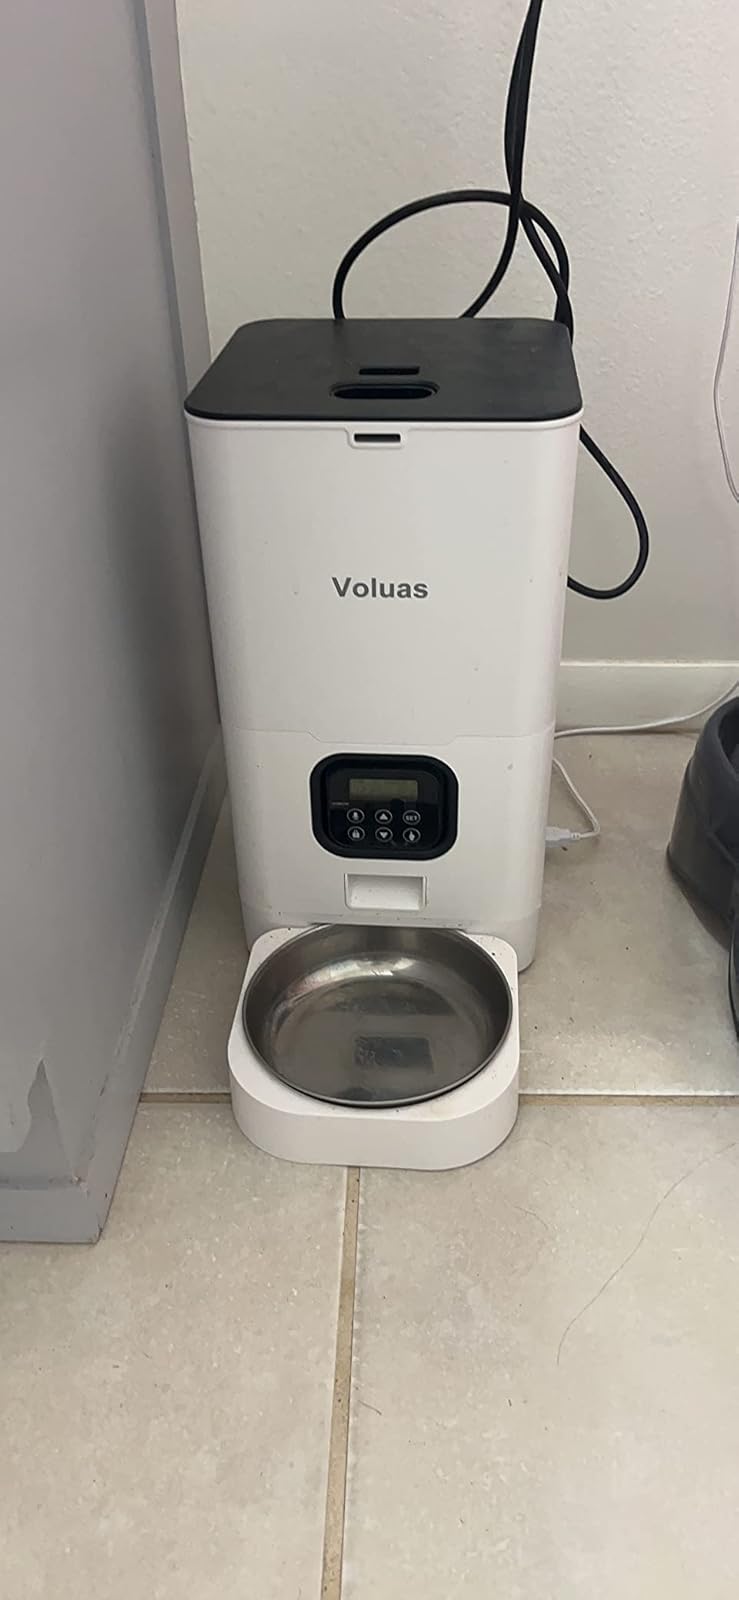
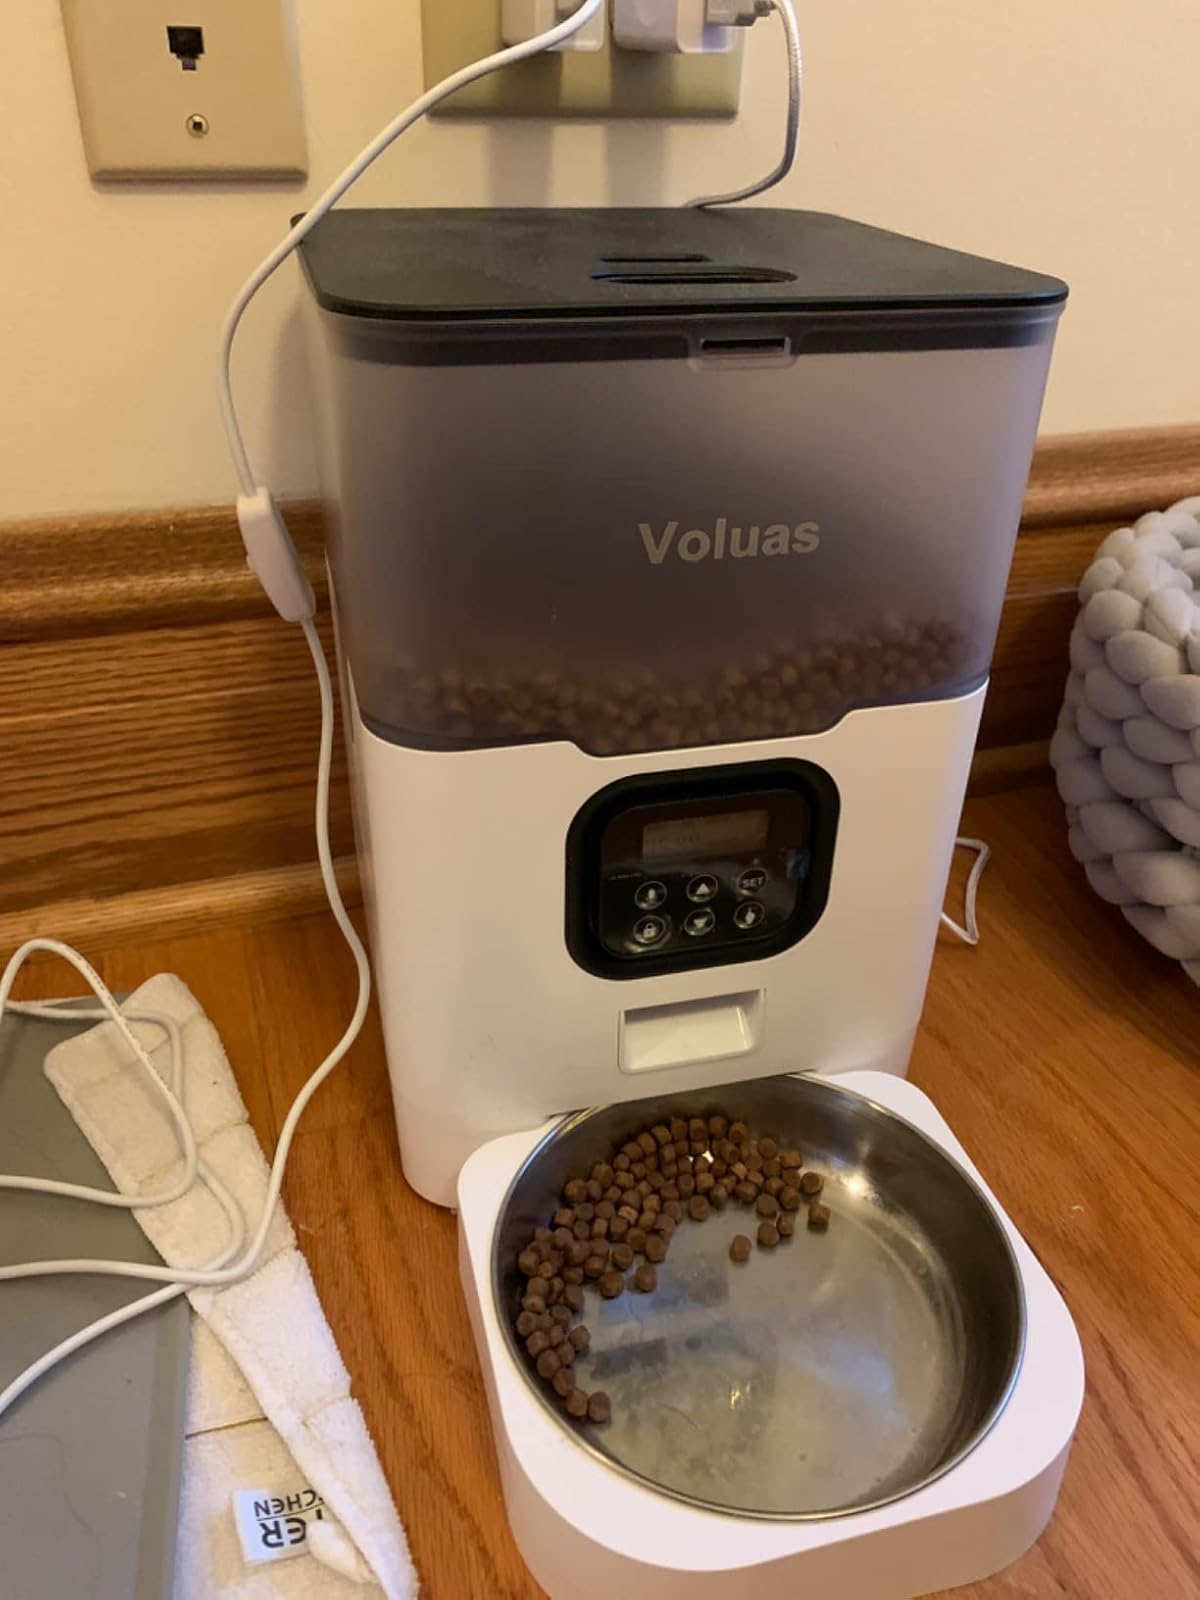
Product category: items_feeder
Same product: no